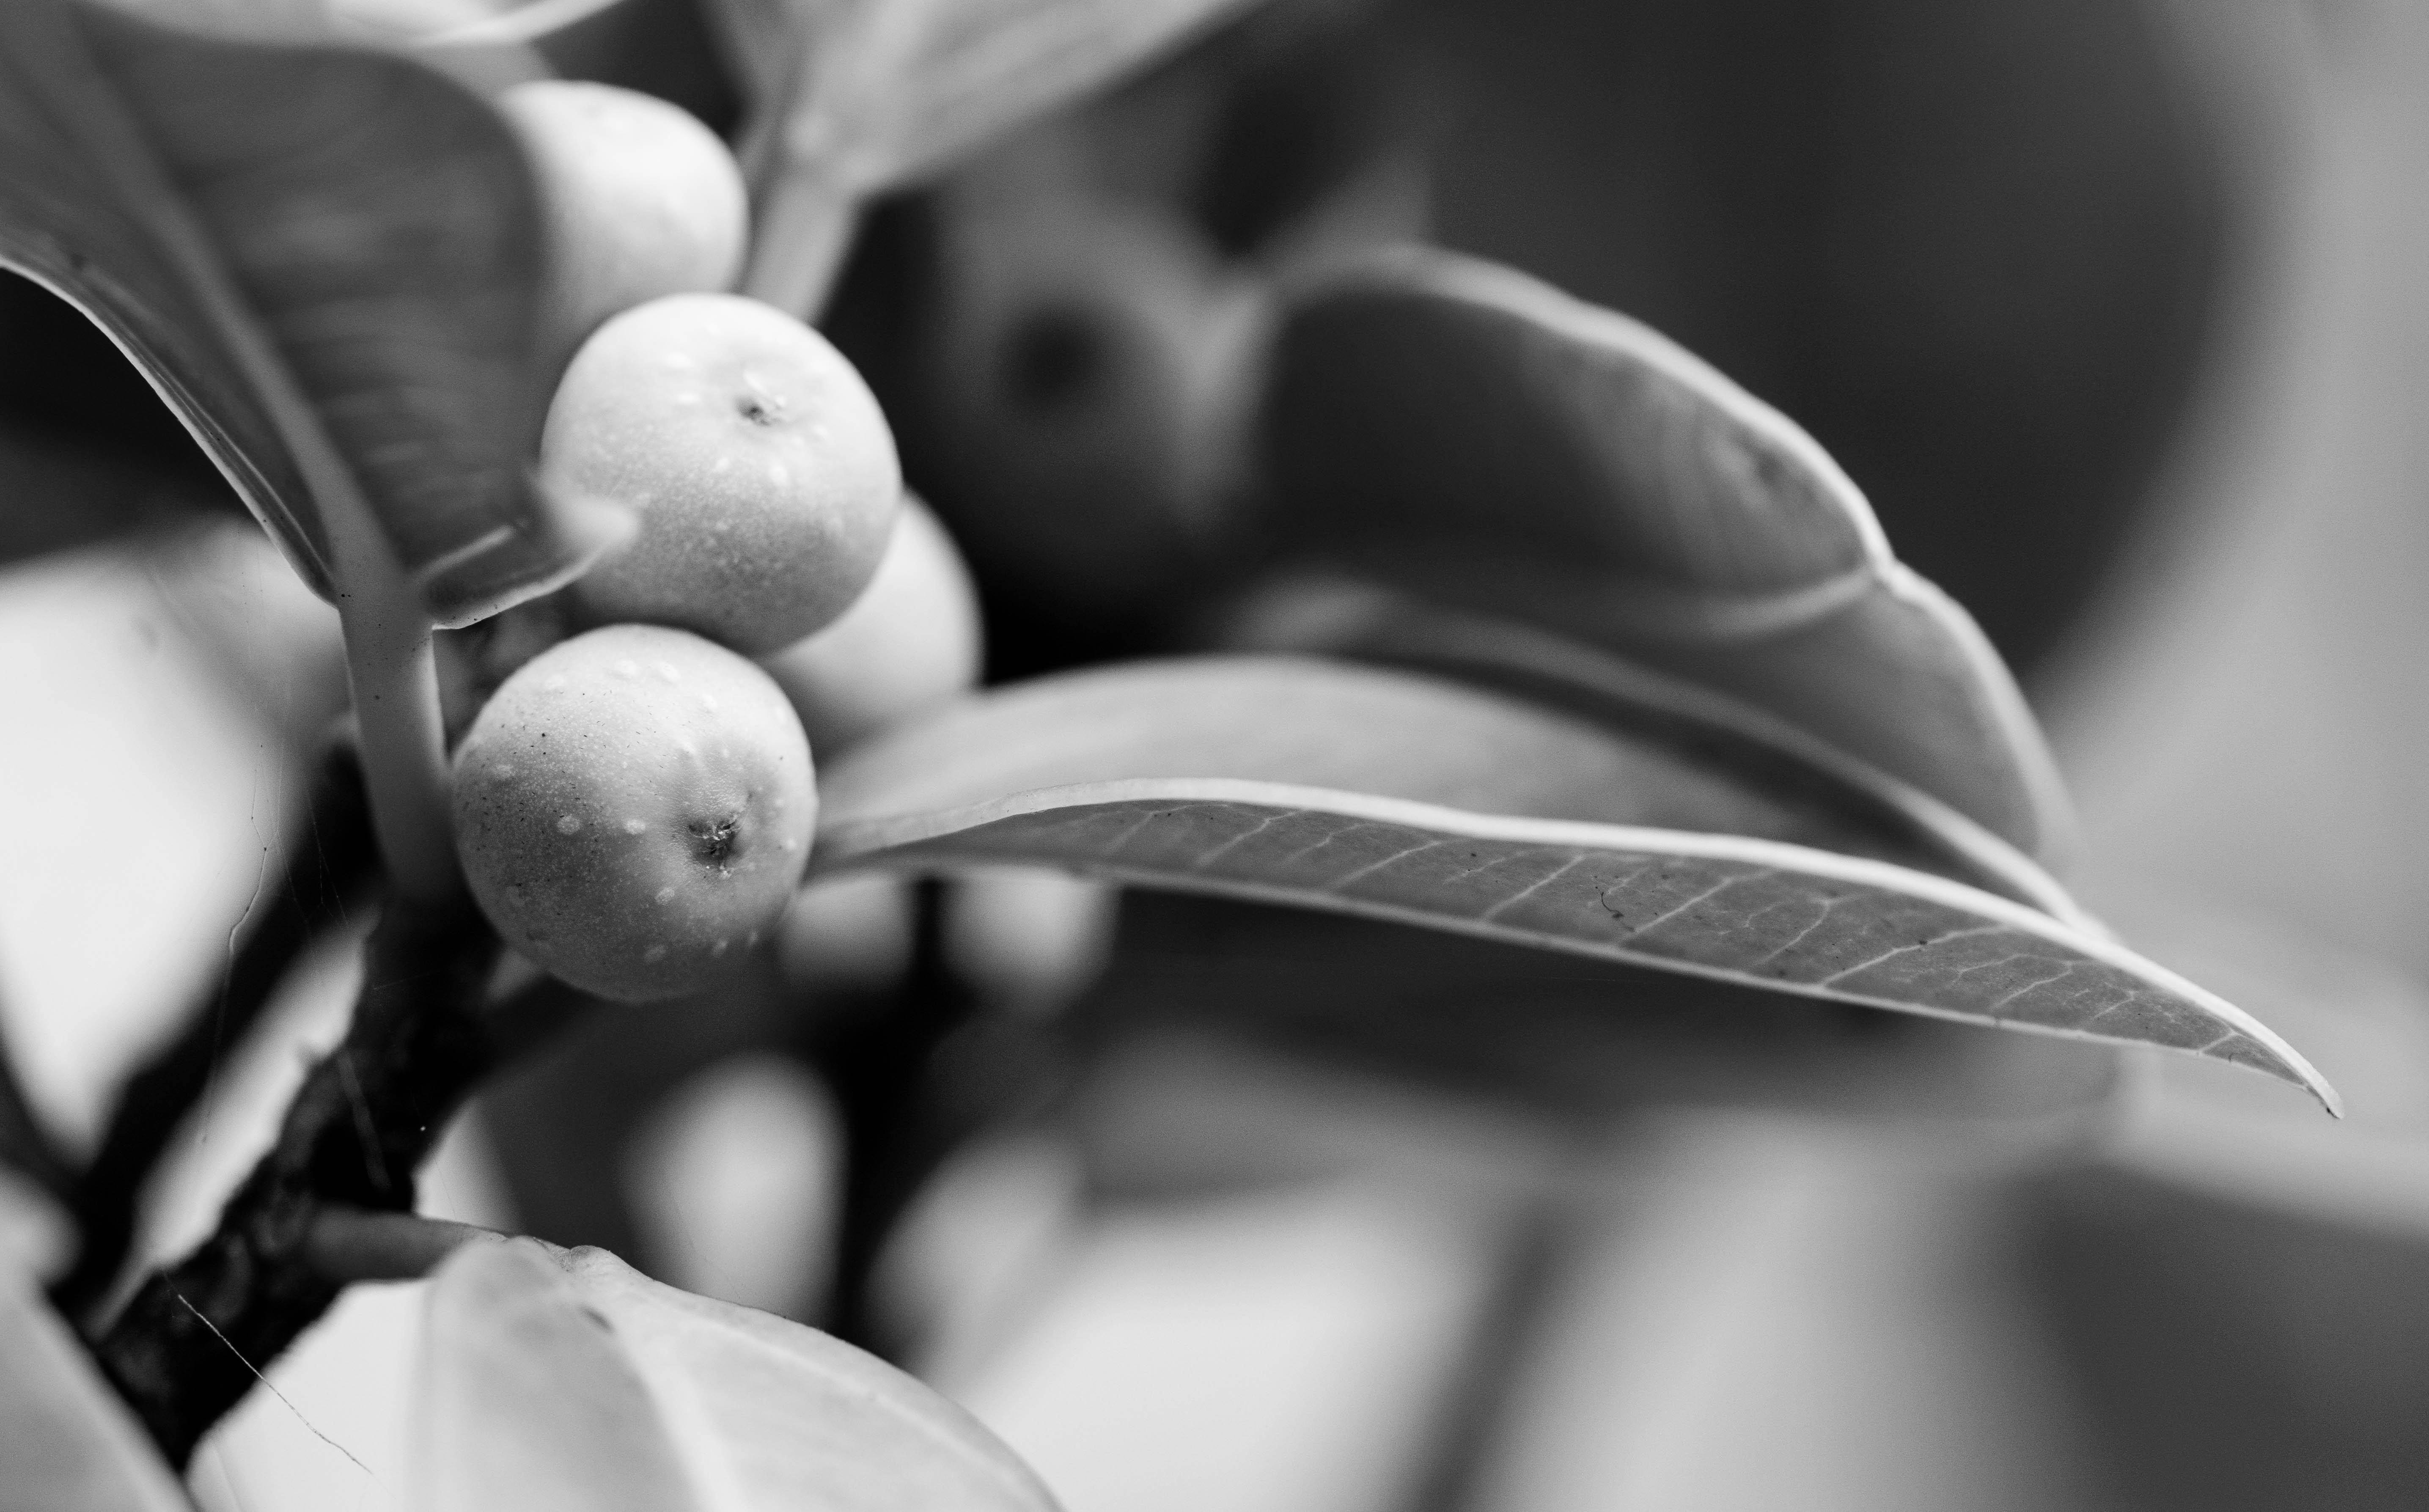
branch, black and white, plant, white, photography, leaf, flower, petal, black, monochrome, flora, close up, eye, macro photography, still life photography, monochrome photography